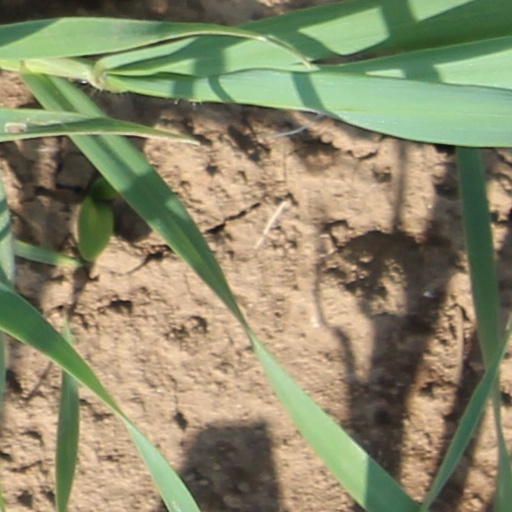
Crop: wheat